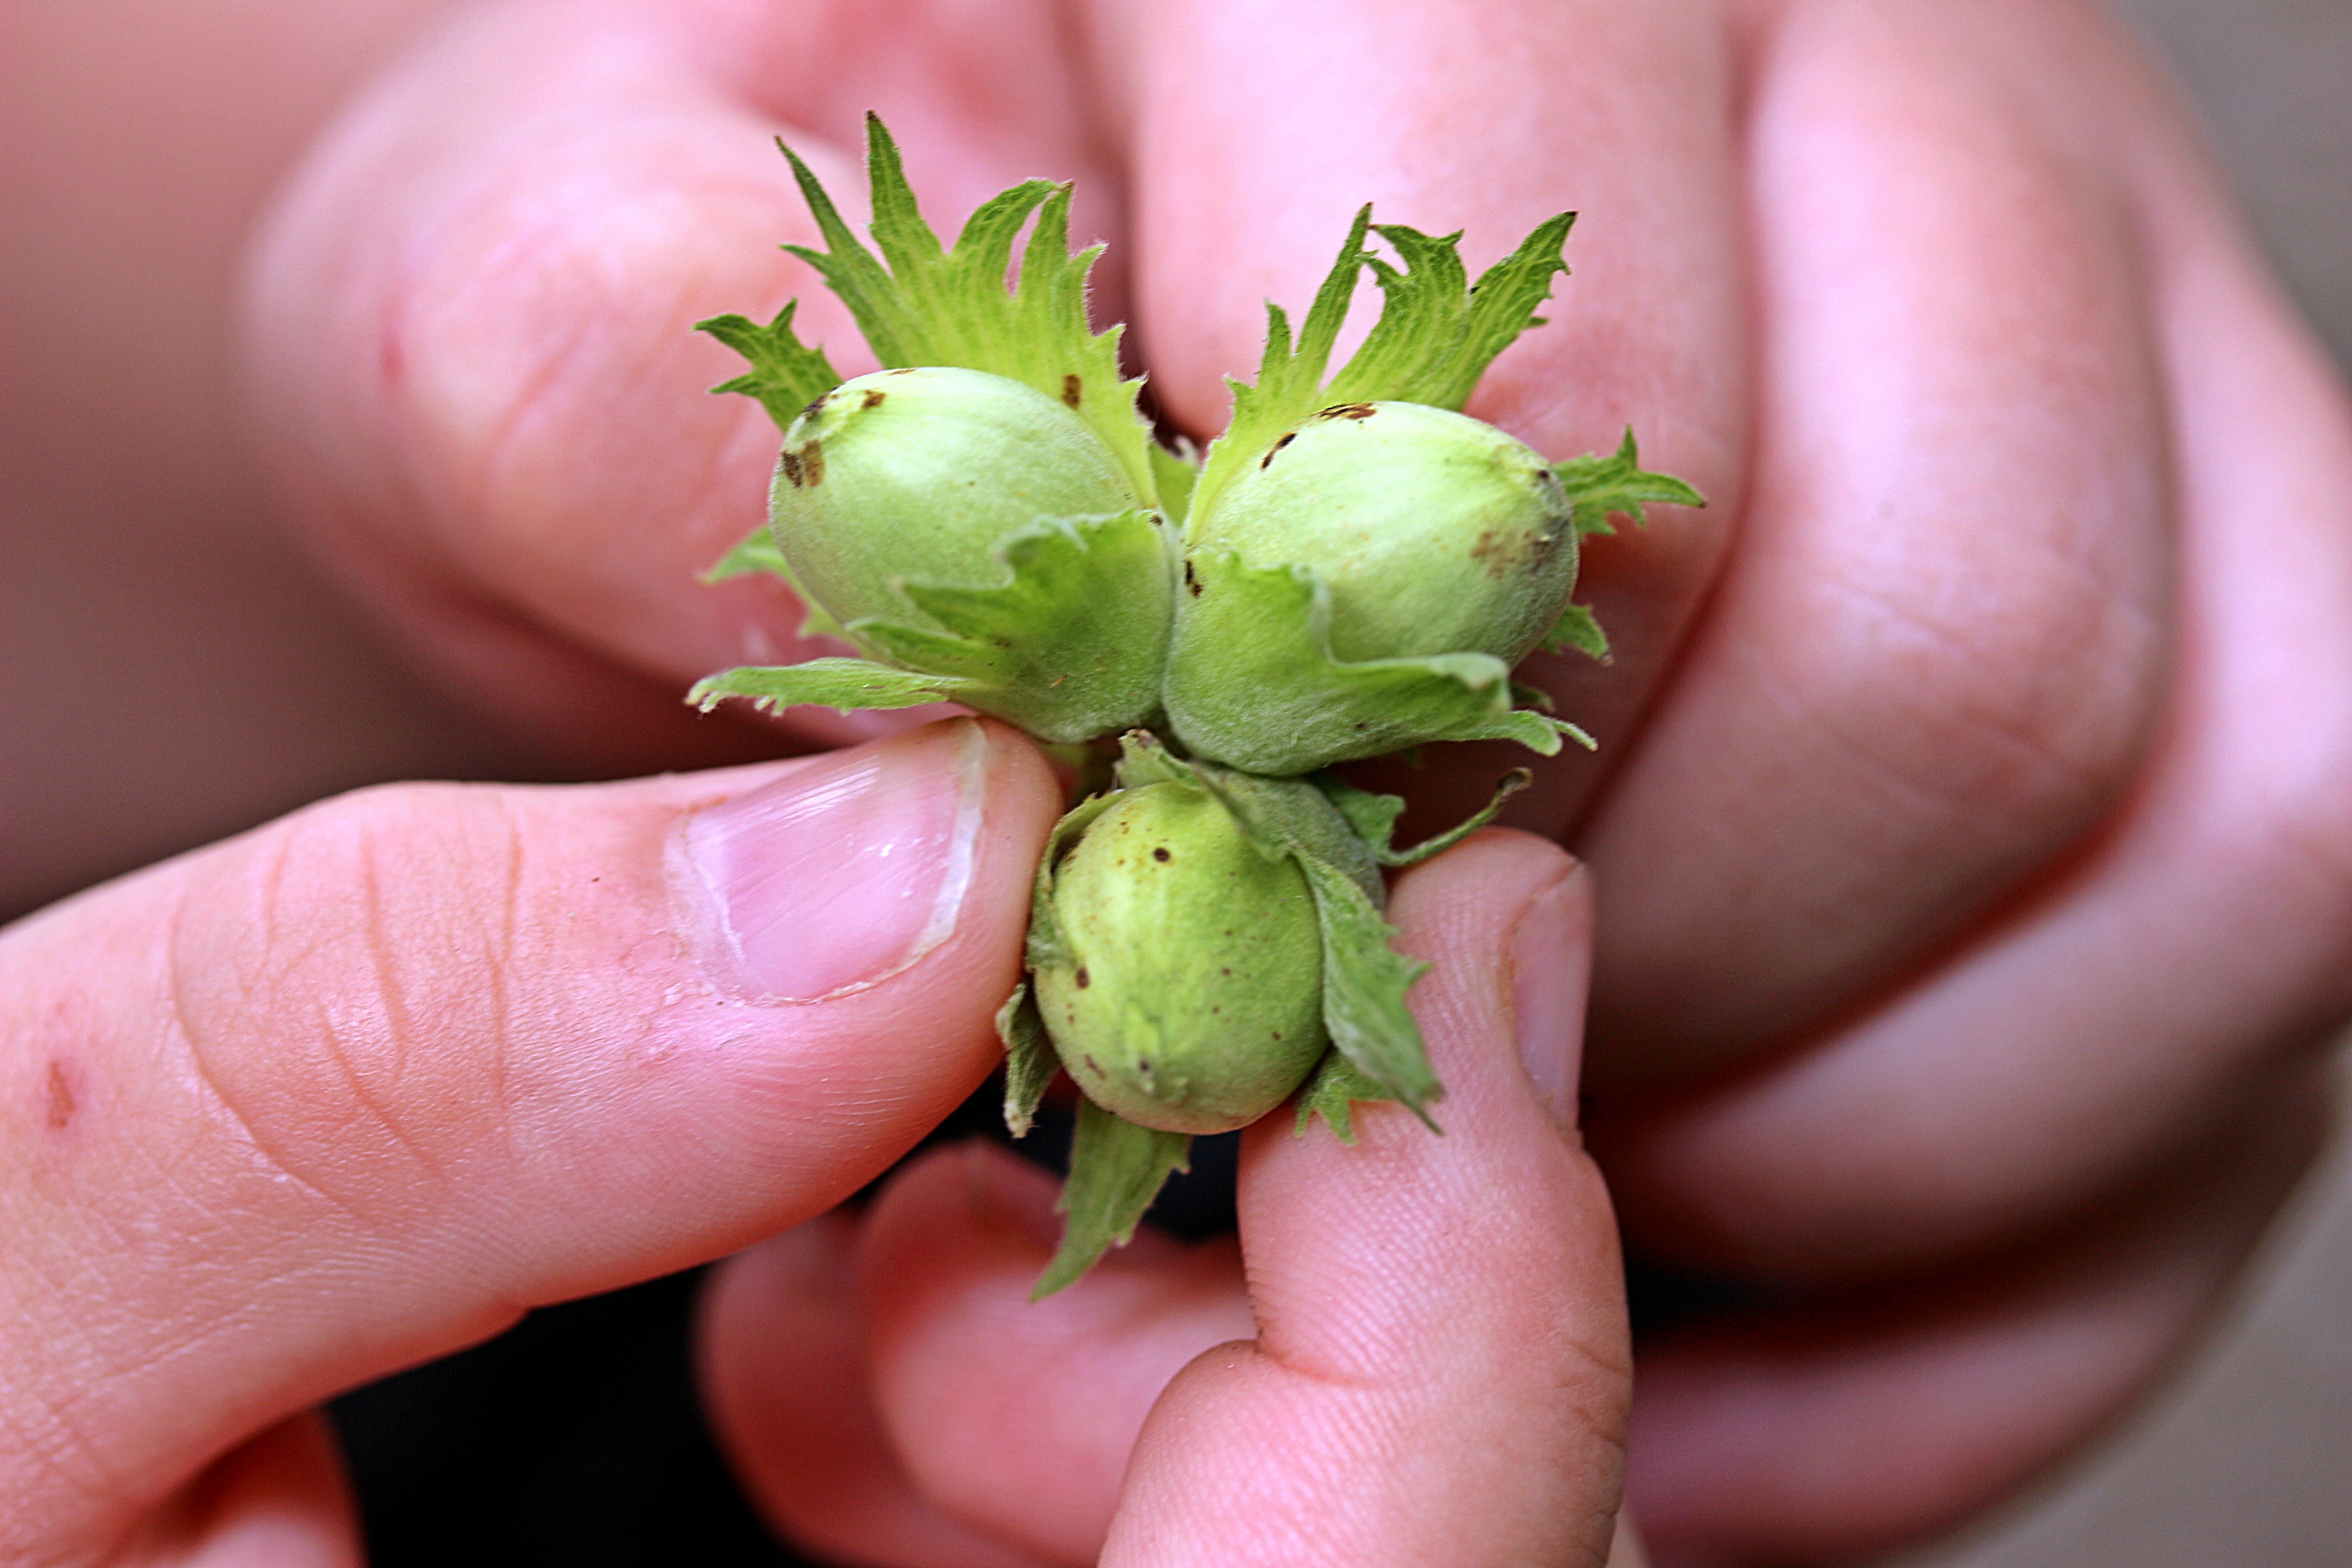
hand, plant, fruit, flower, finger, food, produce, vegetable, nuts, hands, fairy tales, macro photography, hazelnuts, detention, flowering plant, nut cancel, wish have free, make a wish, land plant